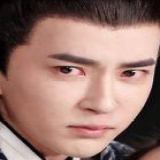
diễn viên Vu Mông Lung